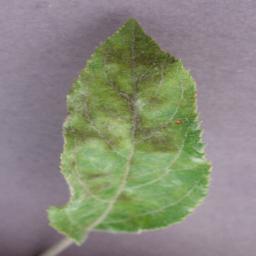
Label: Apple___Apple_scab